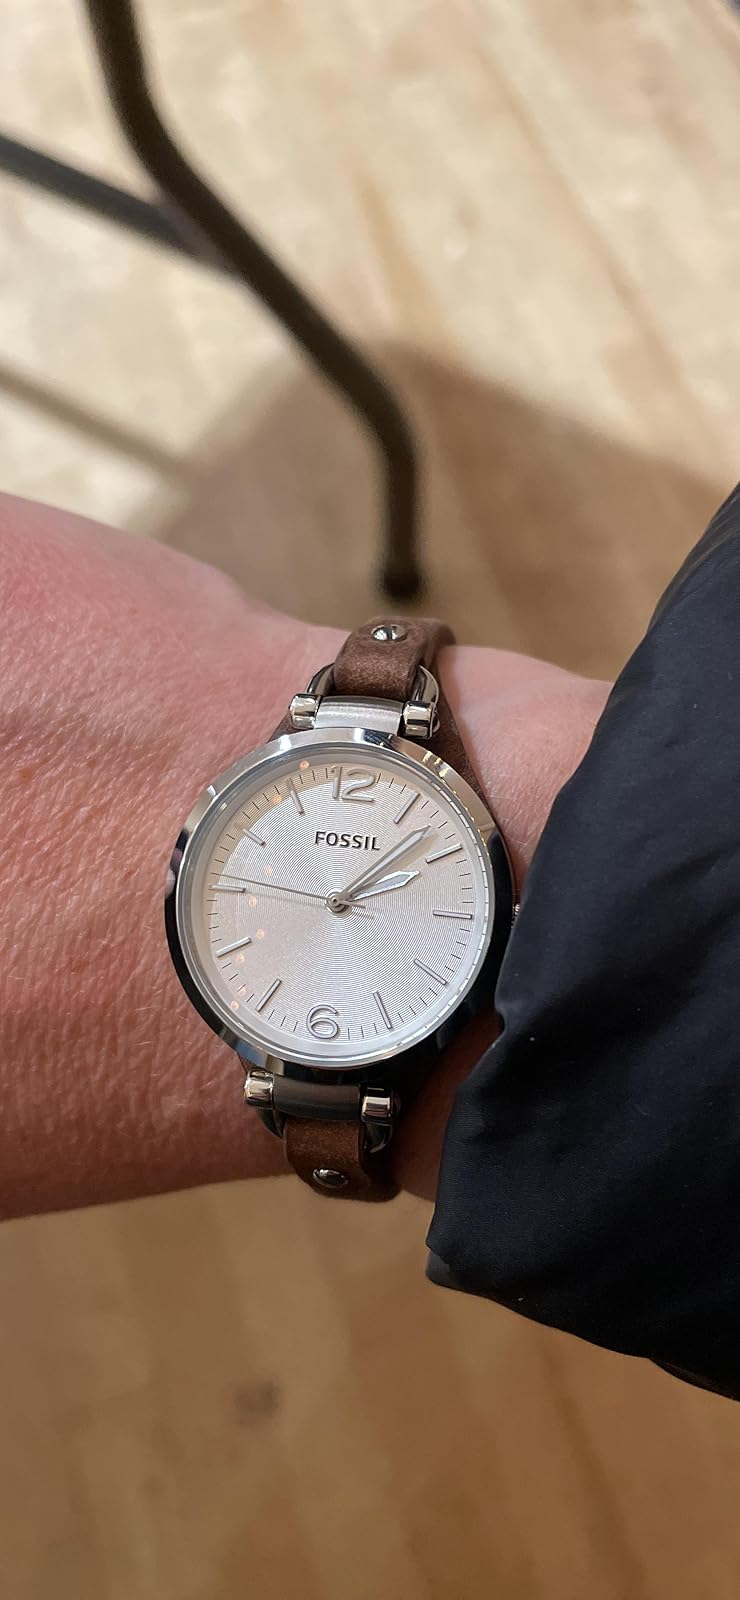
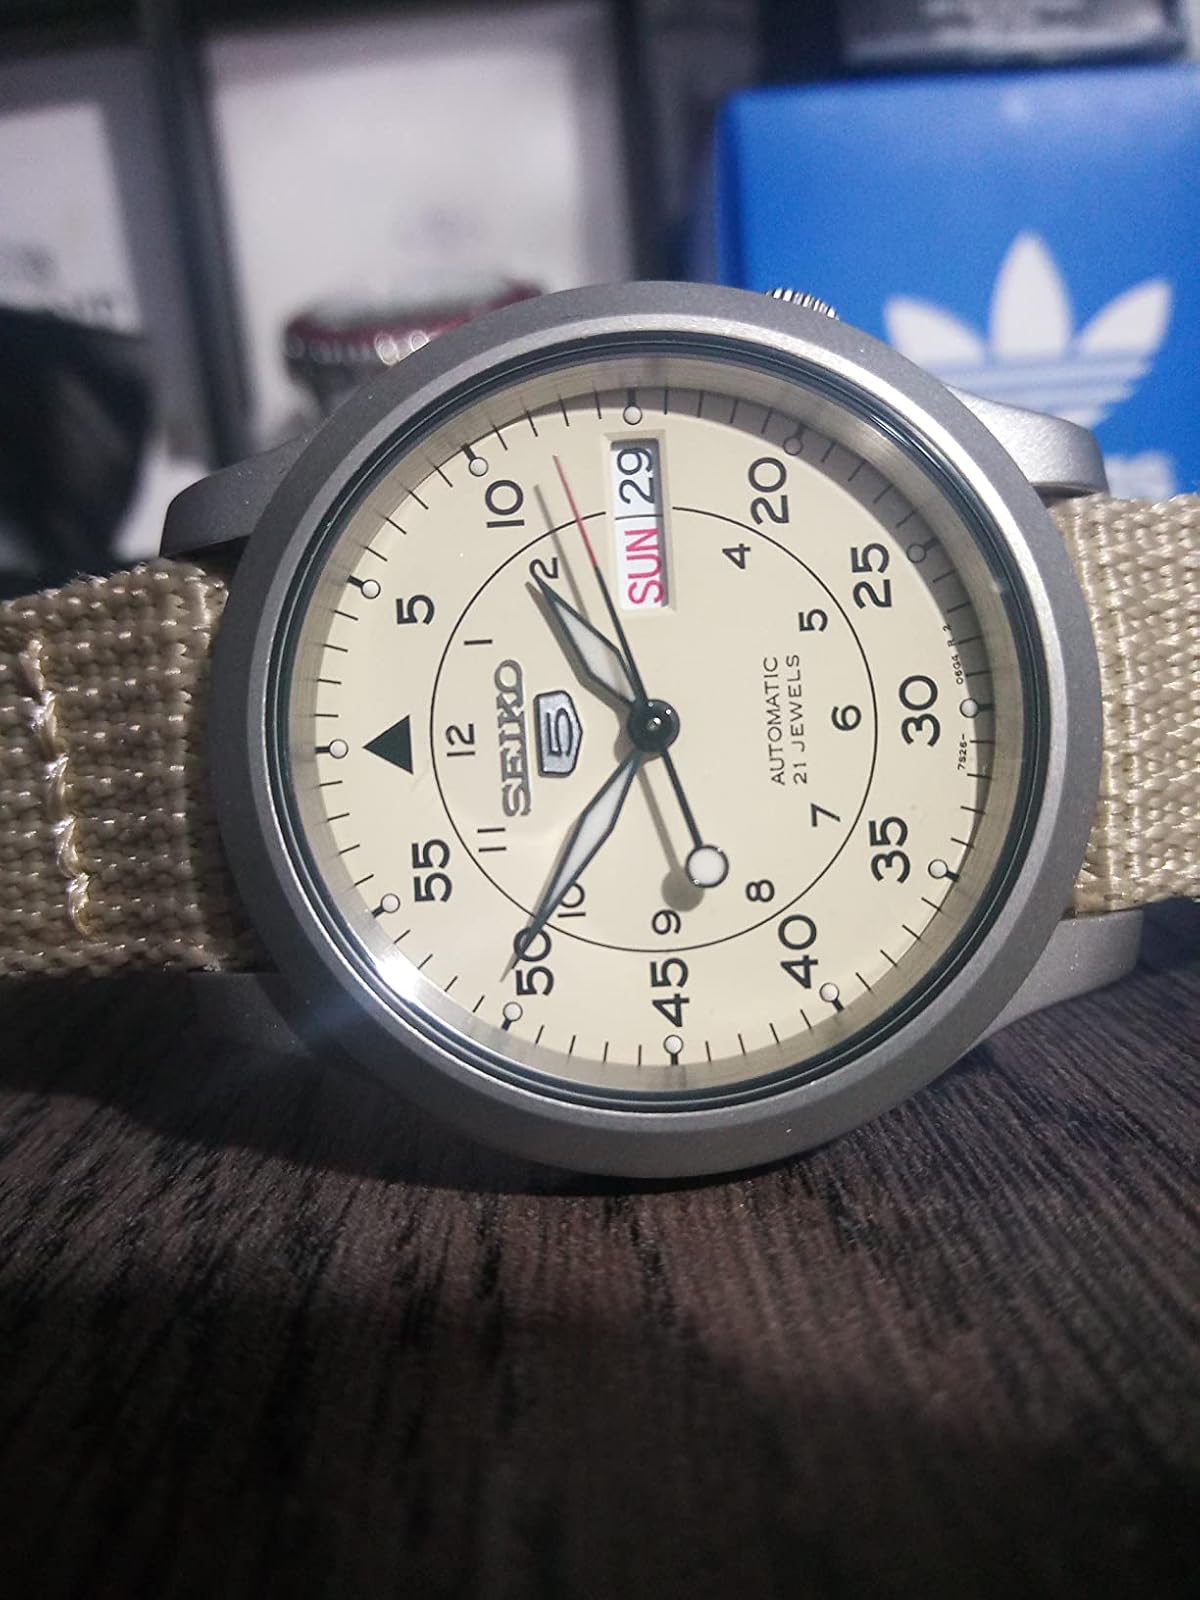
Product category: accessories_watch
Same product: no